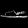
Label: Sandal